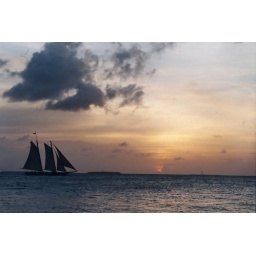
sailboat in the blue